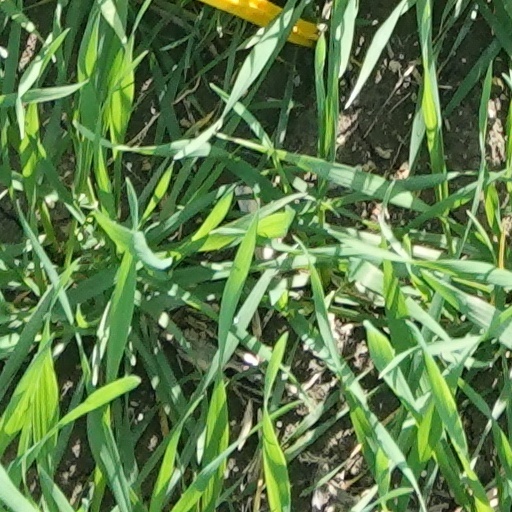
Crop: wheat